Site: brandenburg
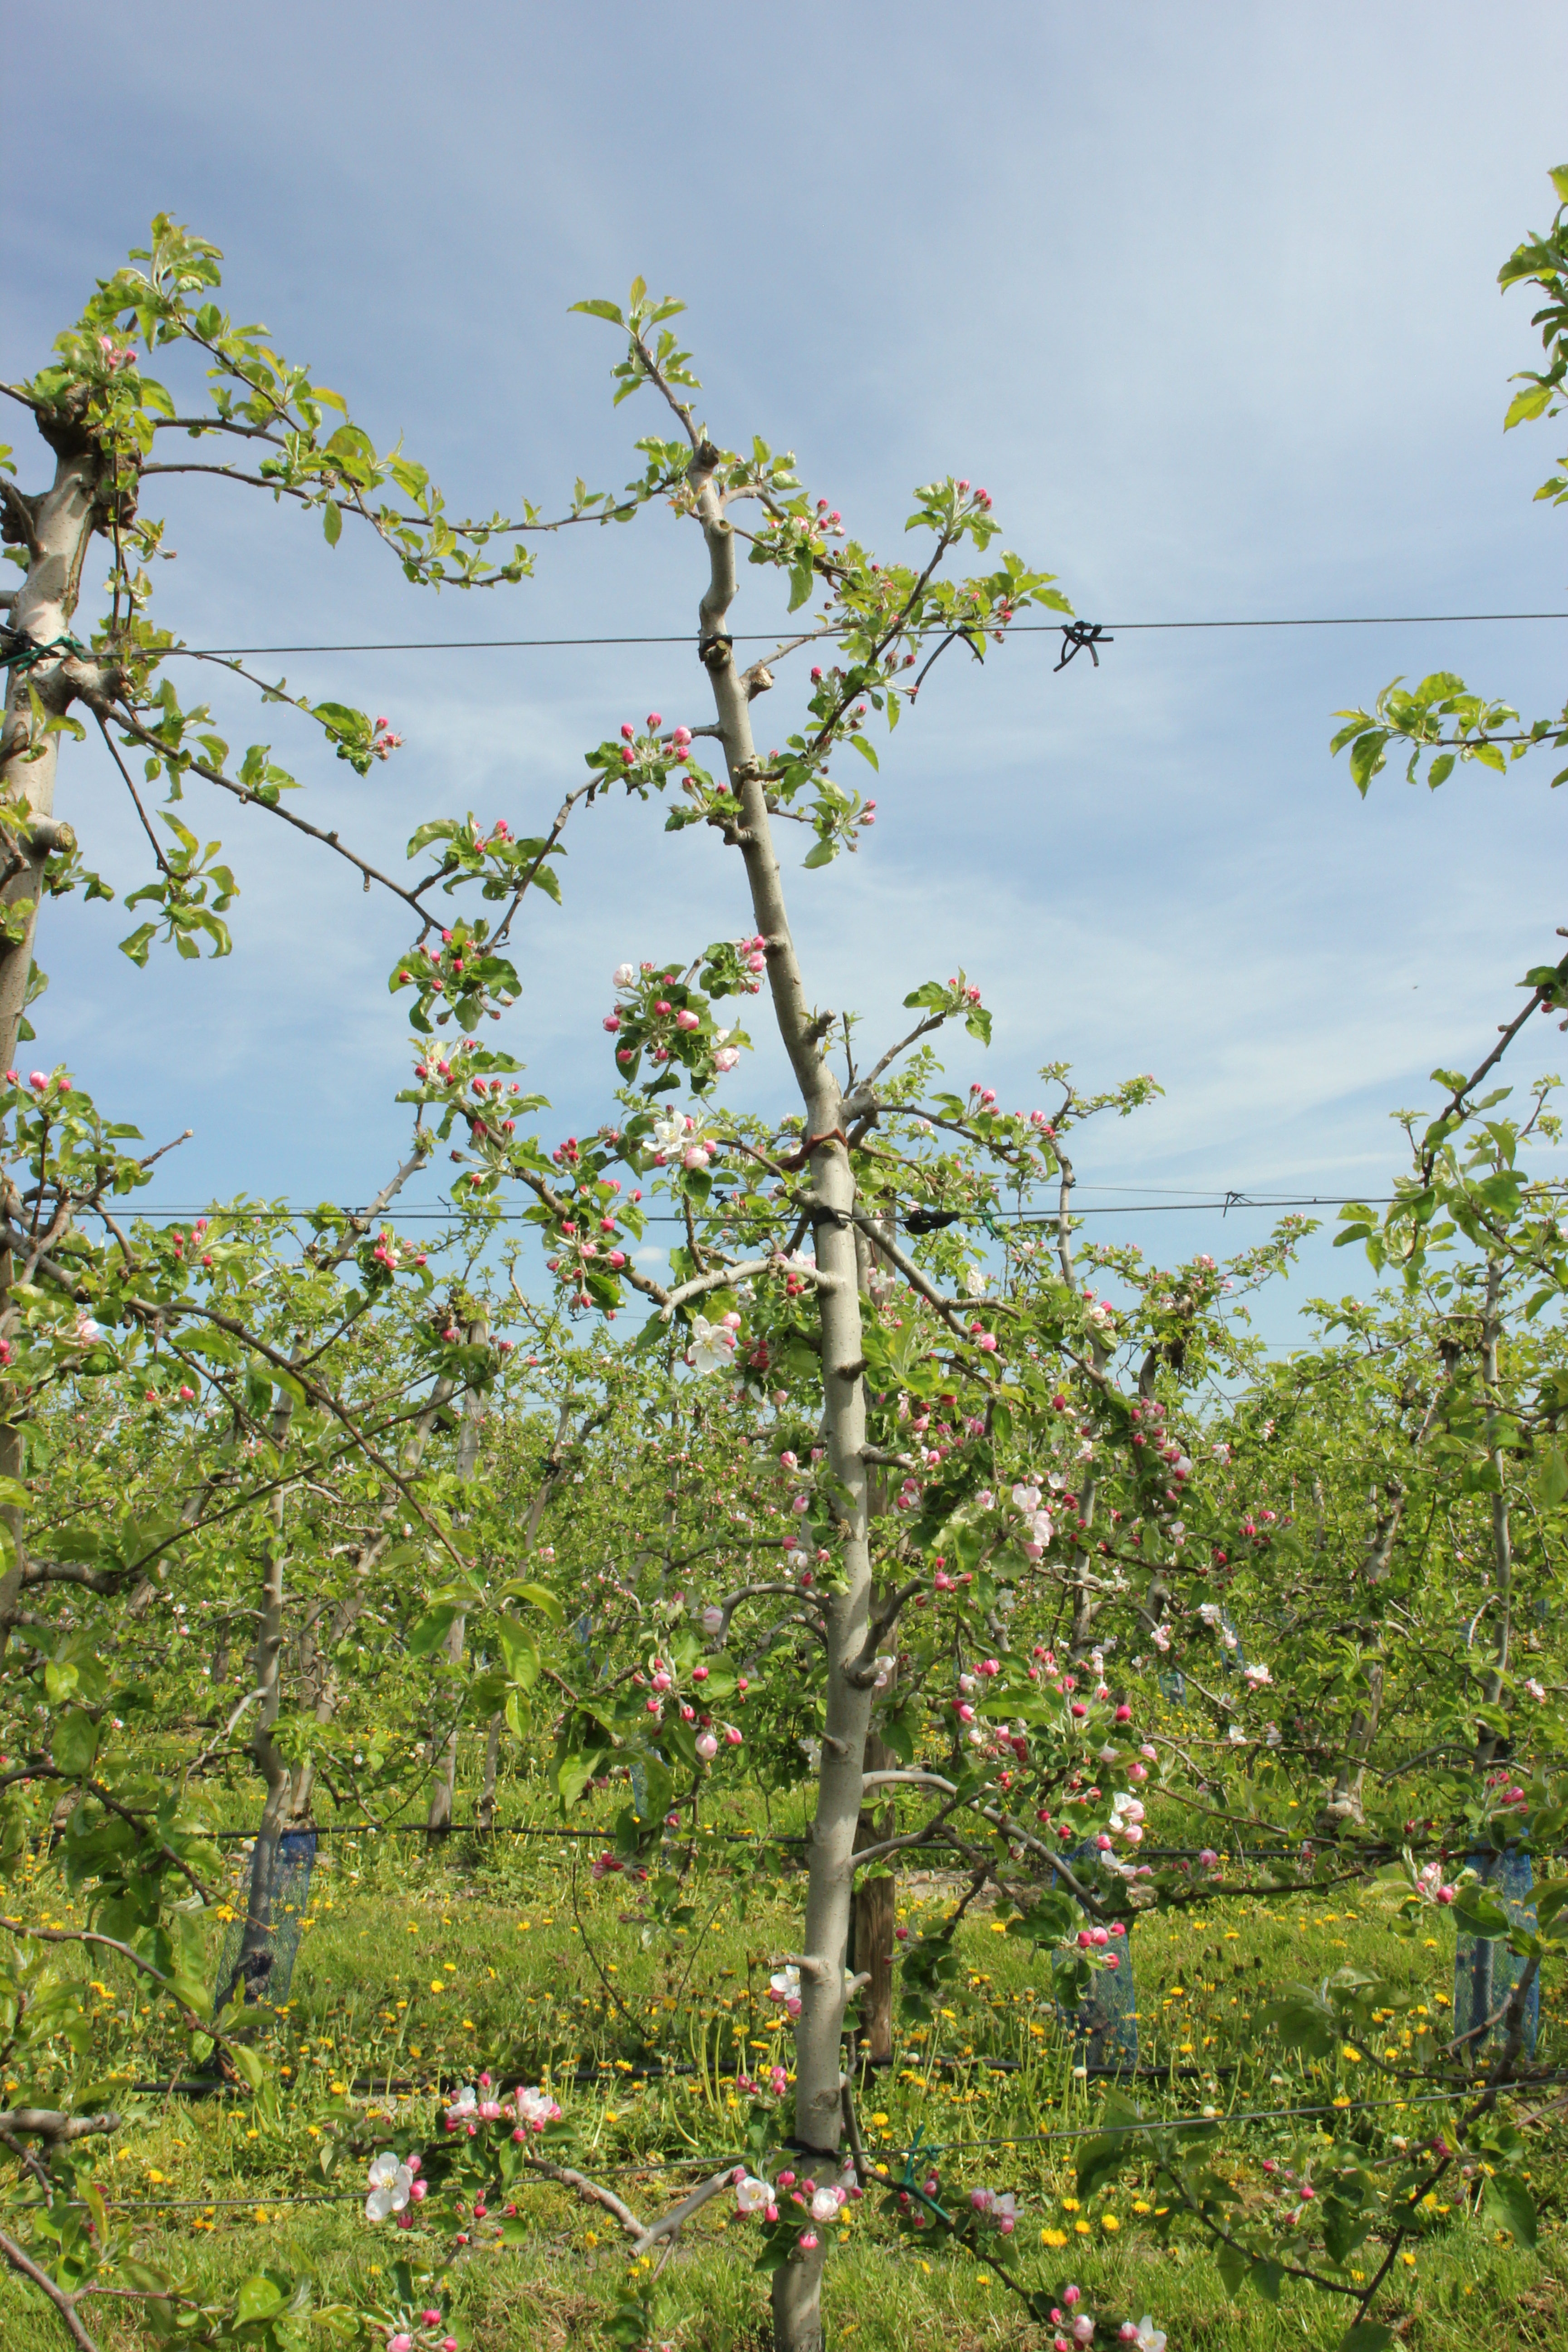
Growth stage (BBCH 60): Flowering